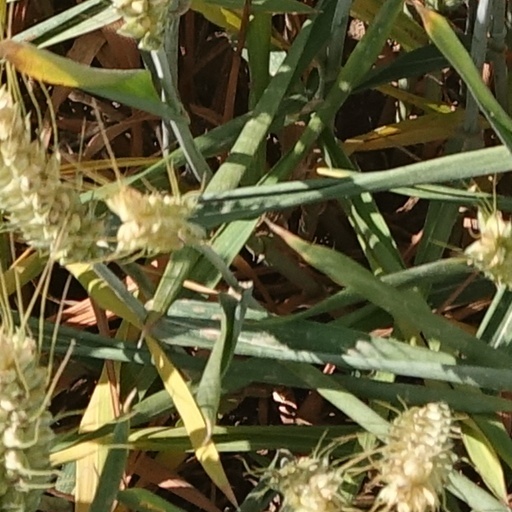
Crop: wheat